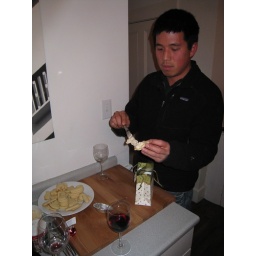
The Christmas season in Boston, complete with tree decorating and a special house party